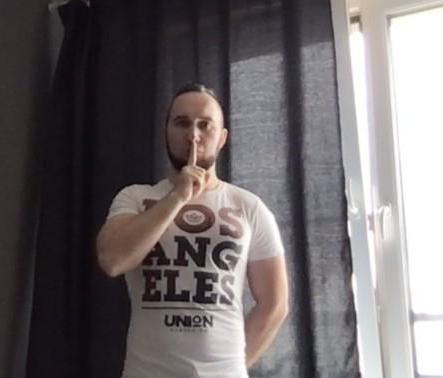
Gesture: mute